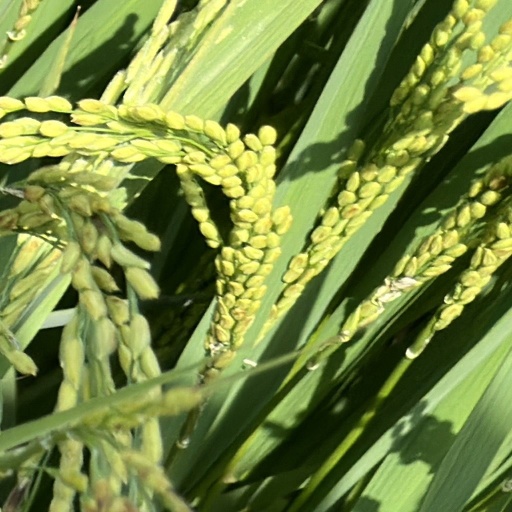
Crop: rice